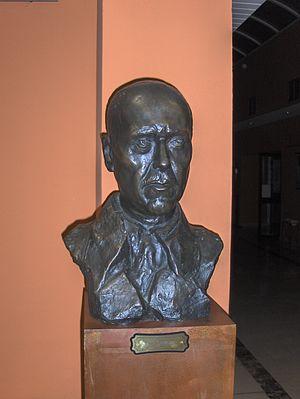
Luis Cernuda, né le 21 septembre 1902 à Séville et mort le 5 novembre 1963 à Mexico, est un poète espagnol de la Génération de 27.